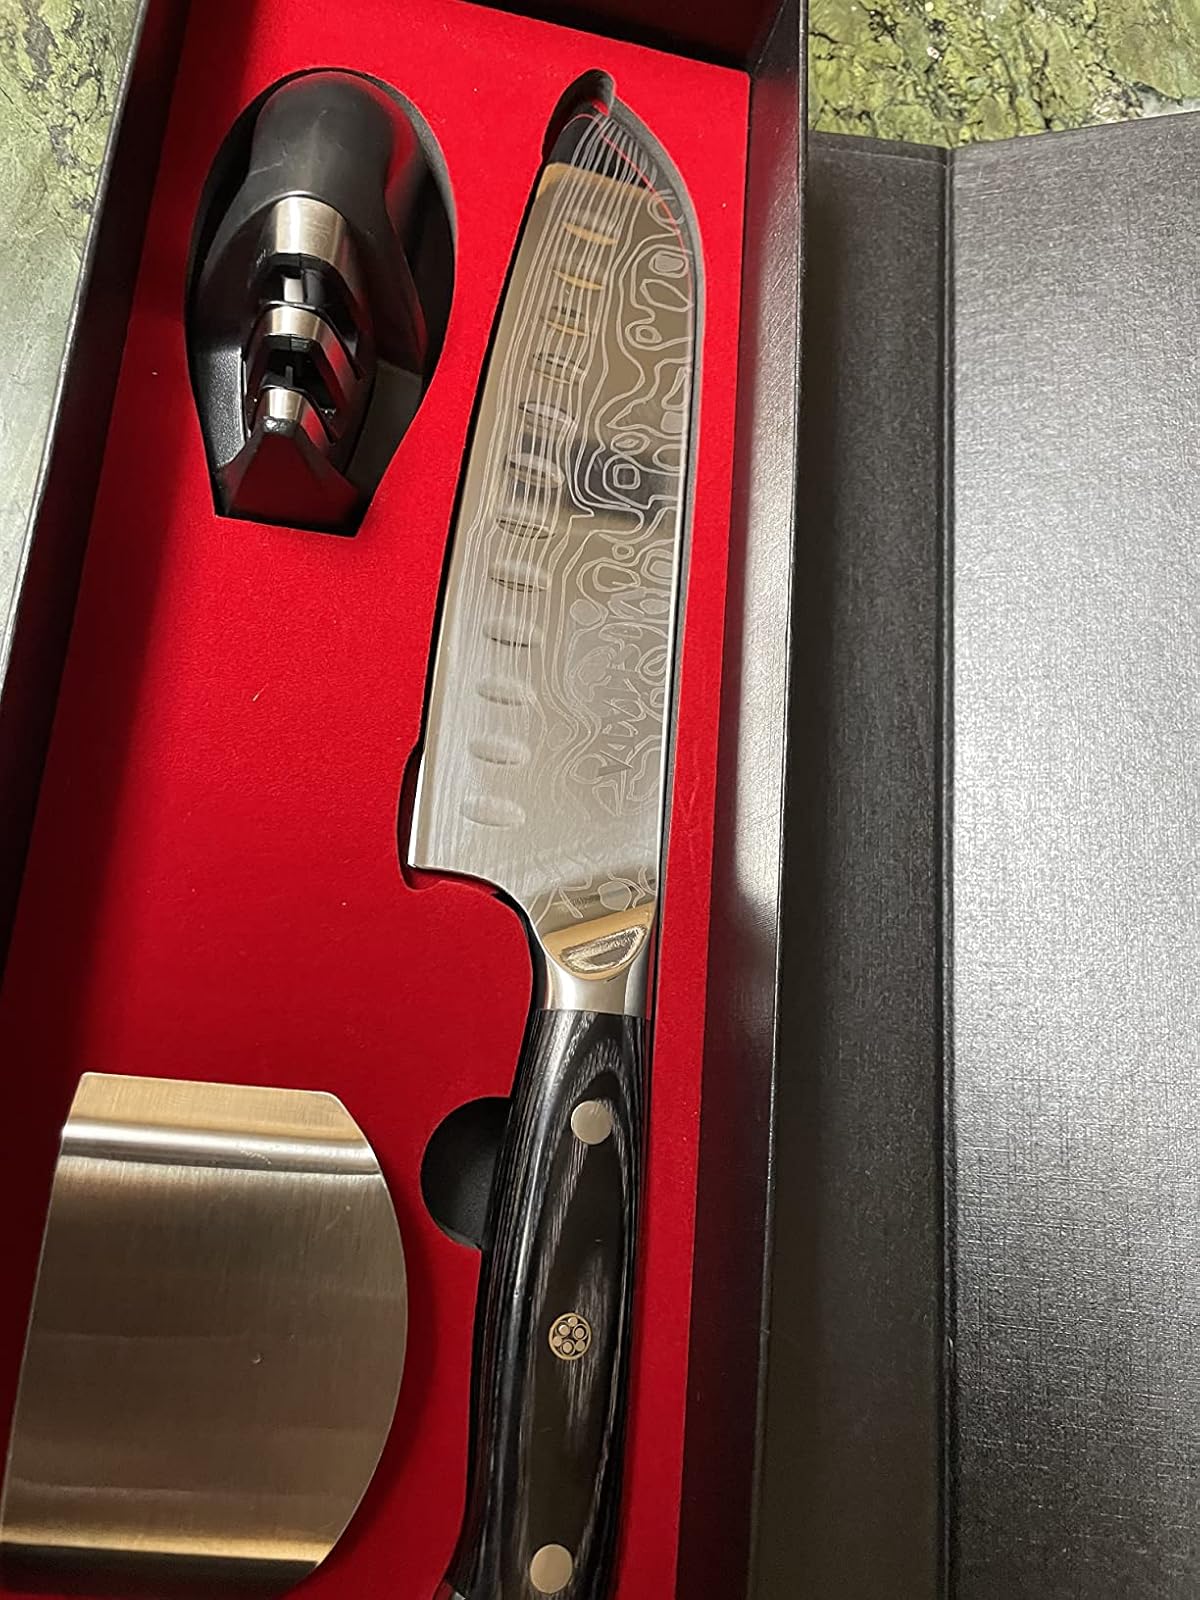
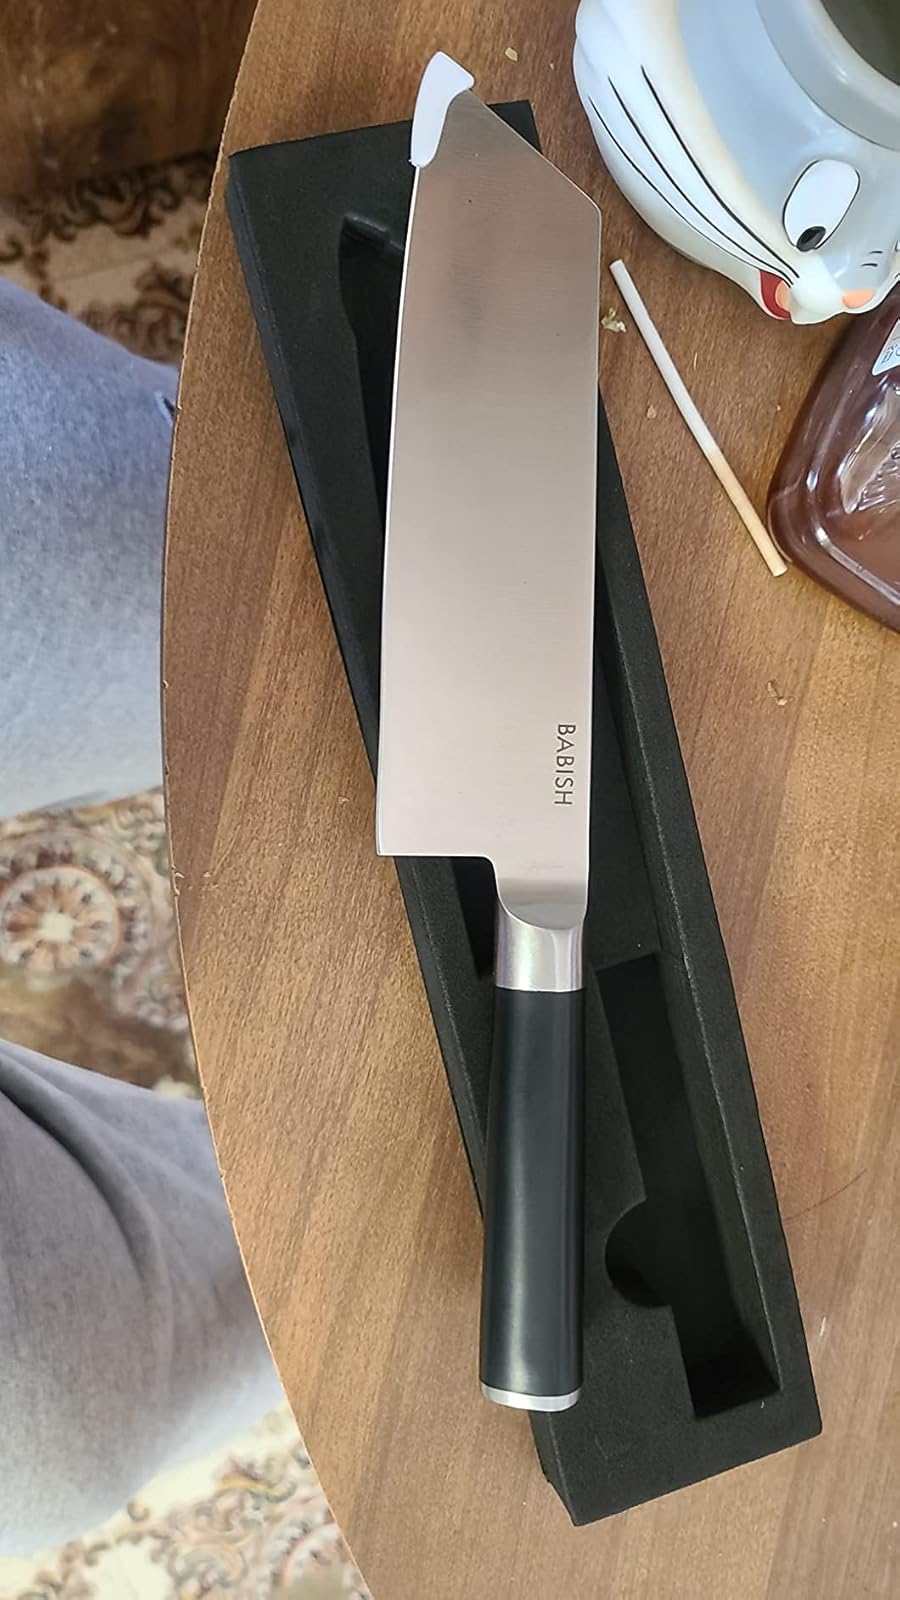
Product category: items_knife
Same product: no